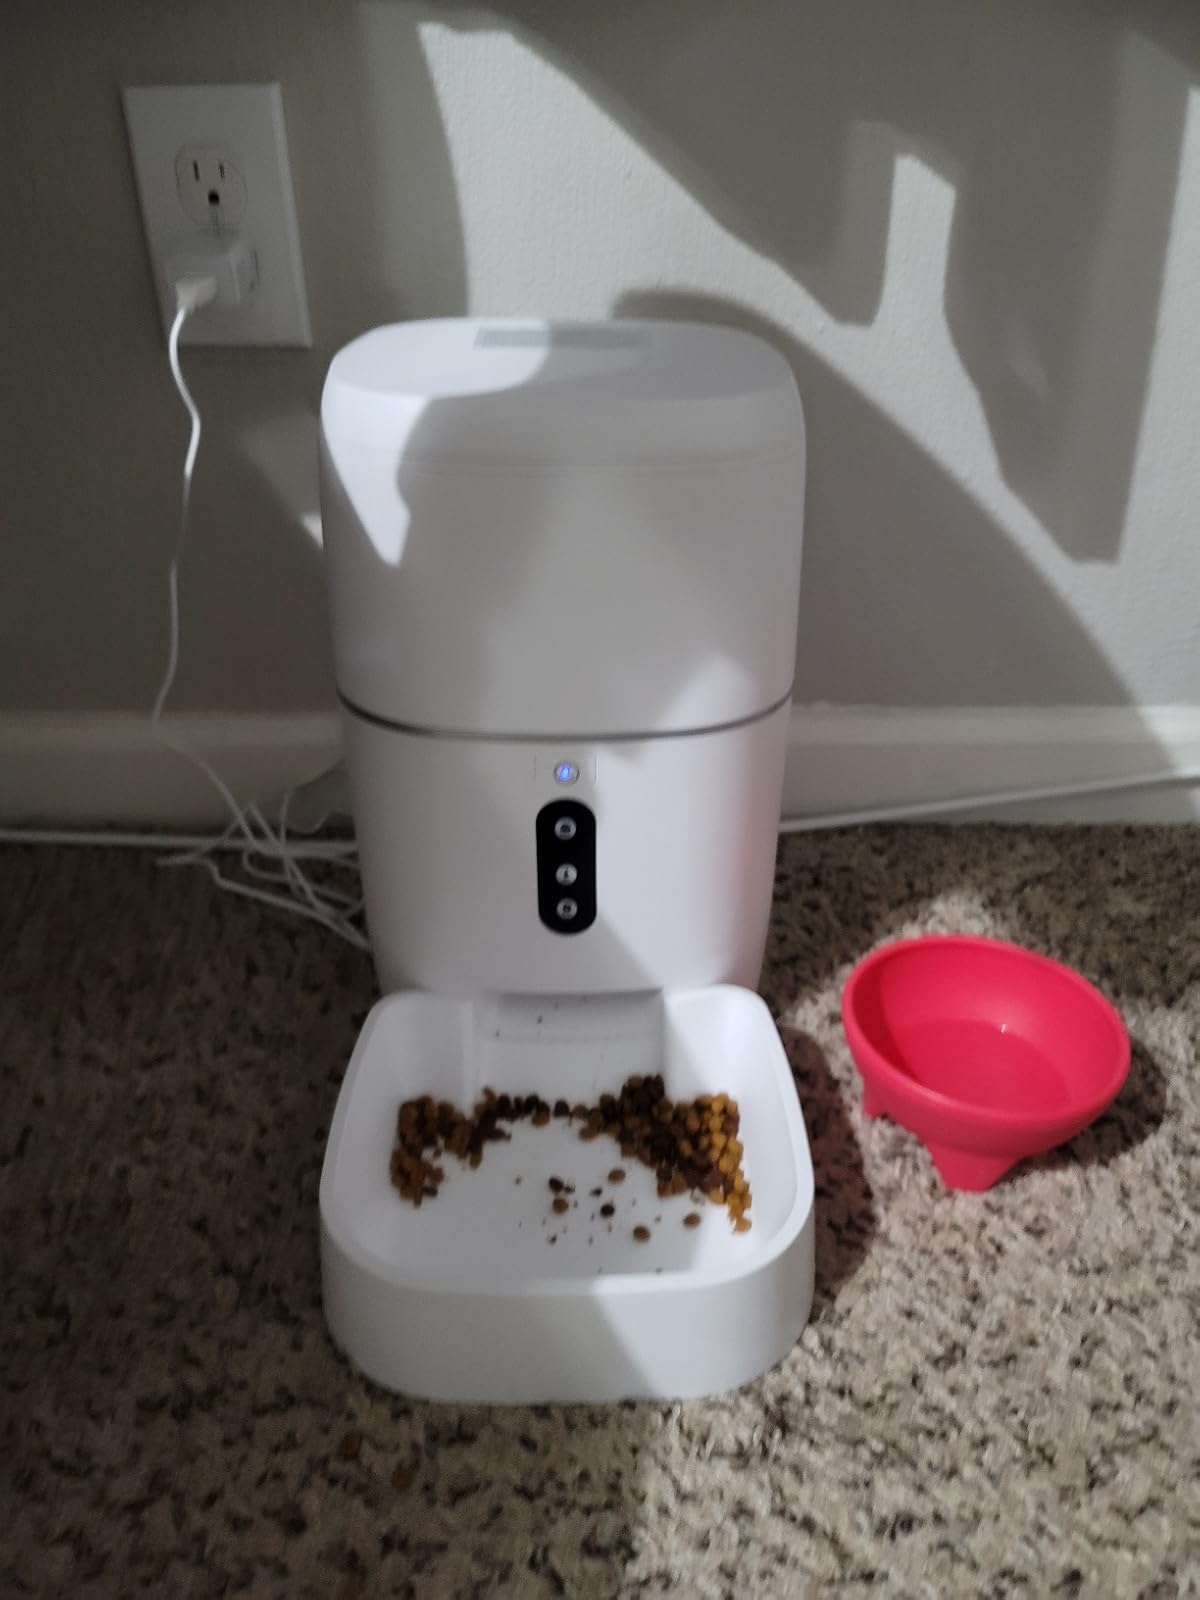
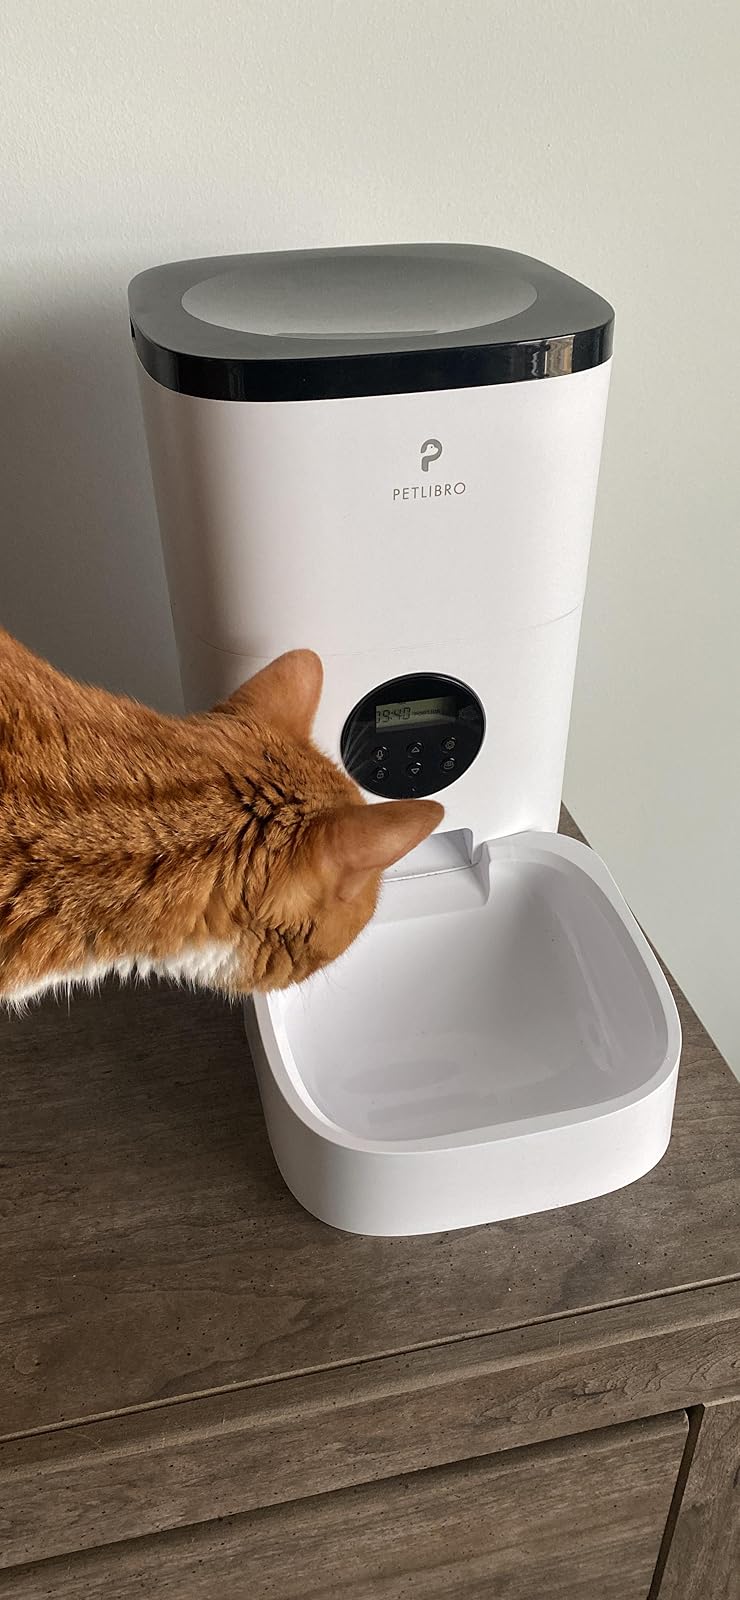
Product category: items_feeder
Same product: no